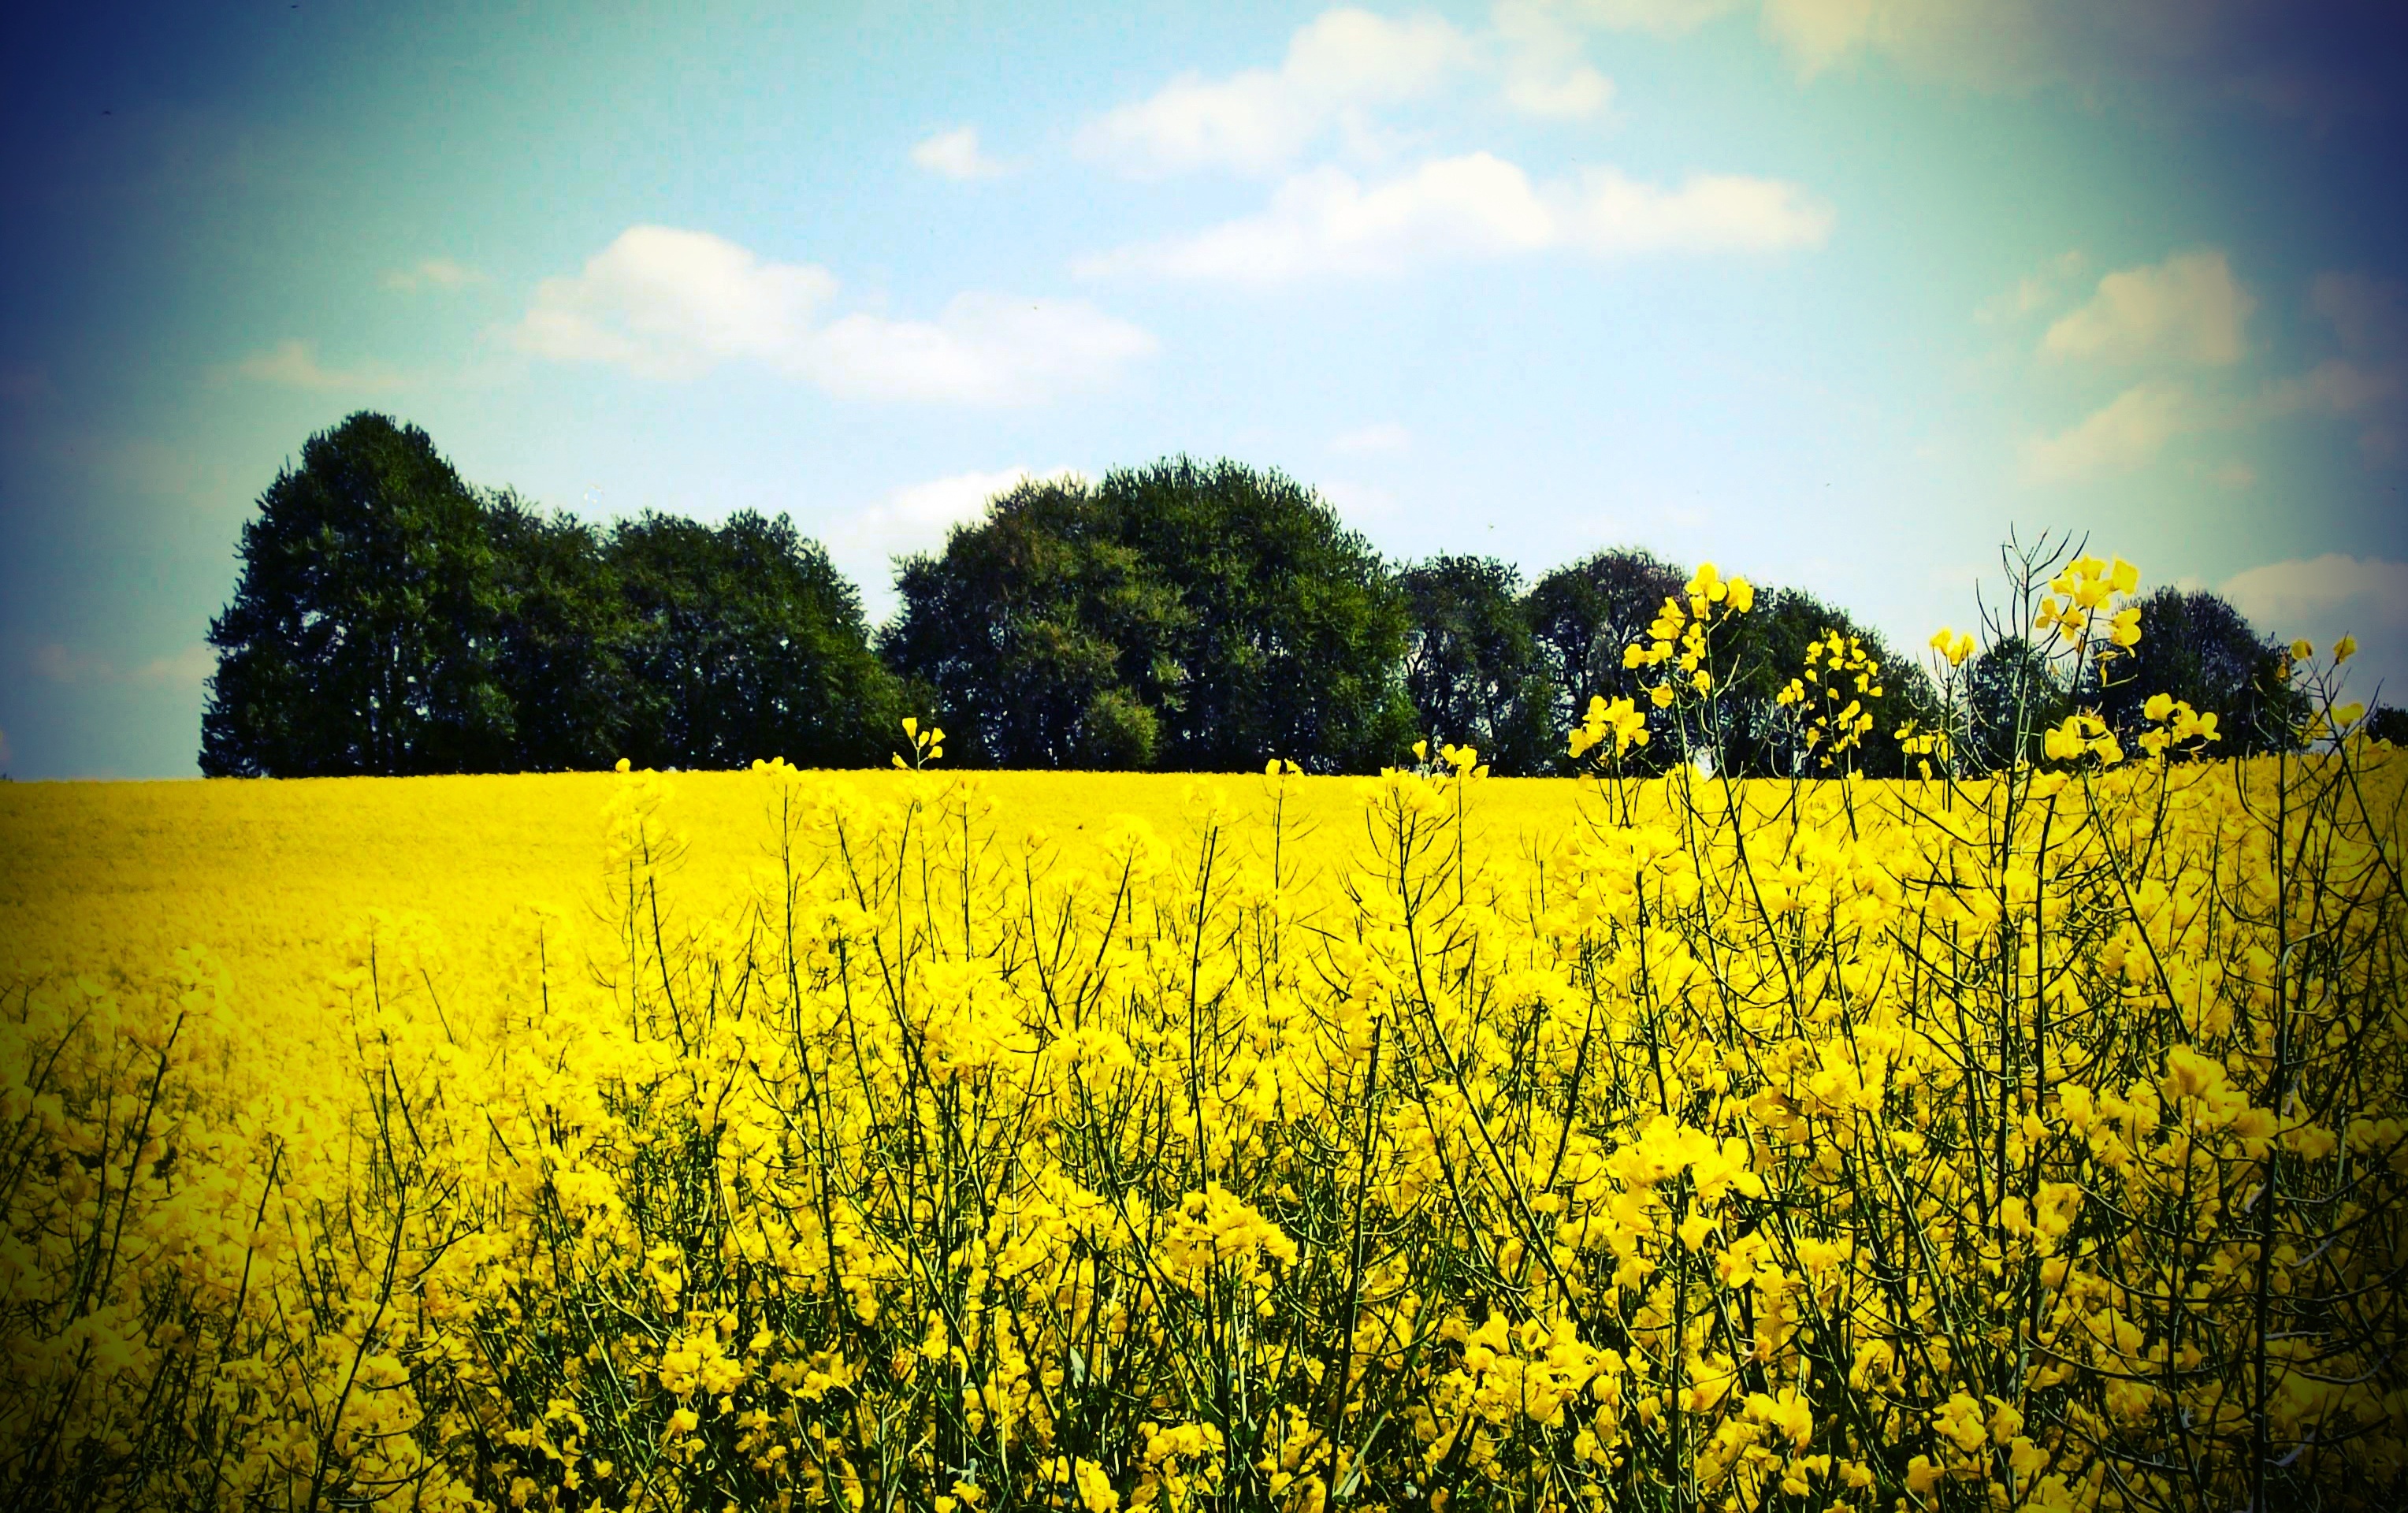
landscape, nature, horizon, plant, sky, field, meadow, prairie, sunlight, morning, flower, food, produce, vegetable, crop, yellow, agriculture, rapeseed, canola, brassica, rural area, oilseed rape, flowering plant, grass family, land plant, mustard plant, mustard and cabbage family